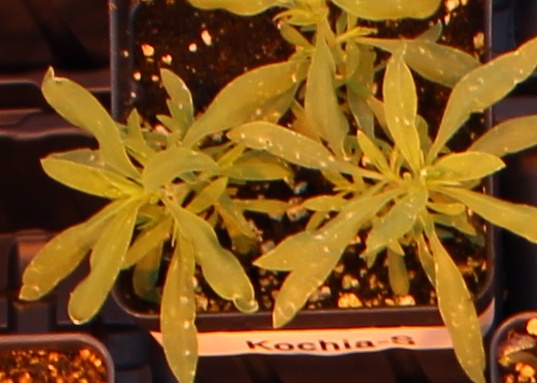
Label: Kochia